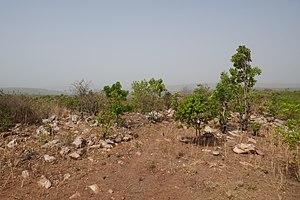
Paysage à Kouaba (commune de Natitingou, Bénin).
Kouaba est l'un des neuf arrondissements de la commune de Natitingou, dans le département de l'Atacora. Il est situé au nord-ouest du Bénin, en pays otammari, à proximité de la frontière avec le Togo.